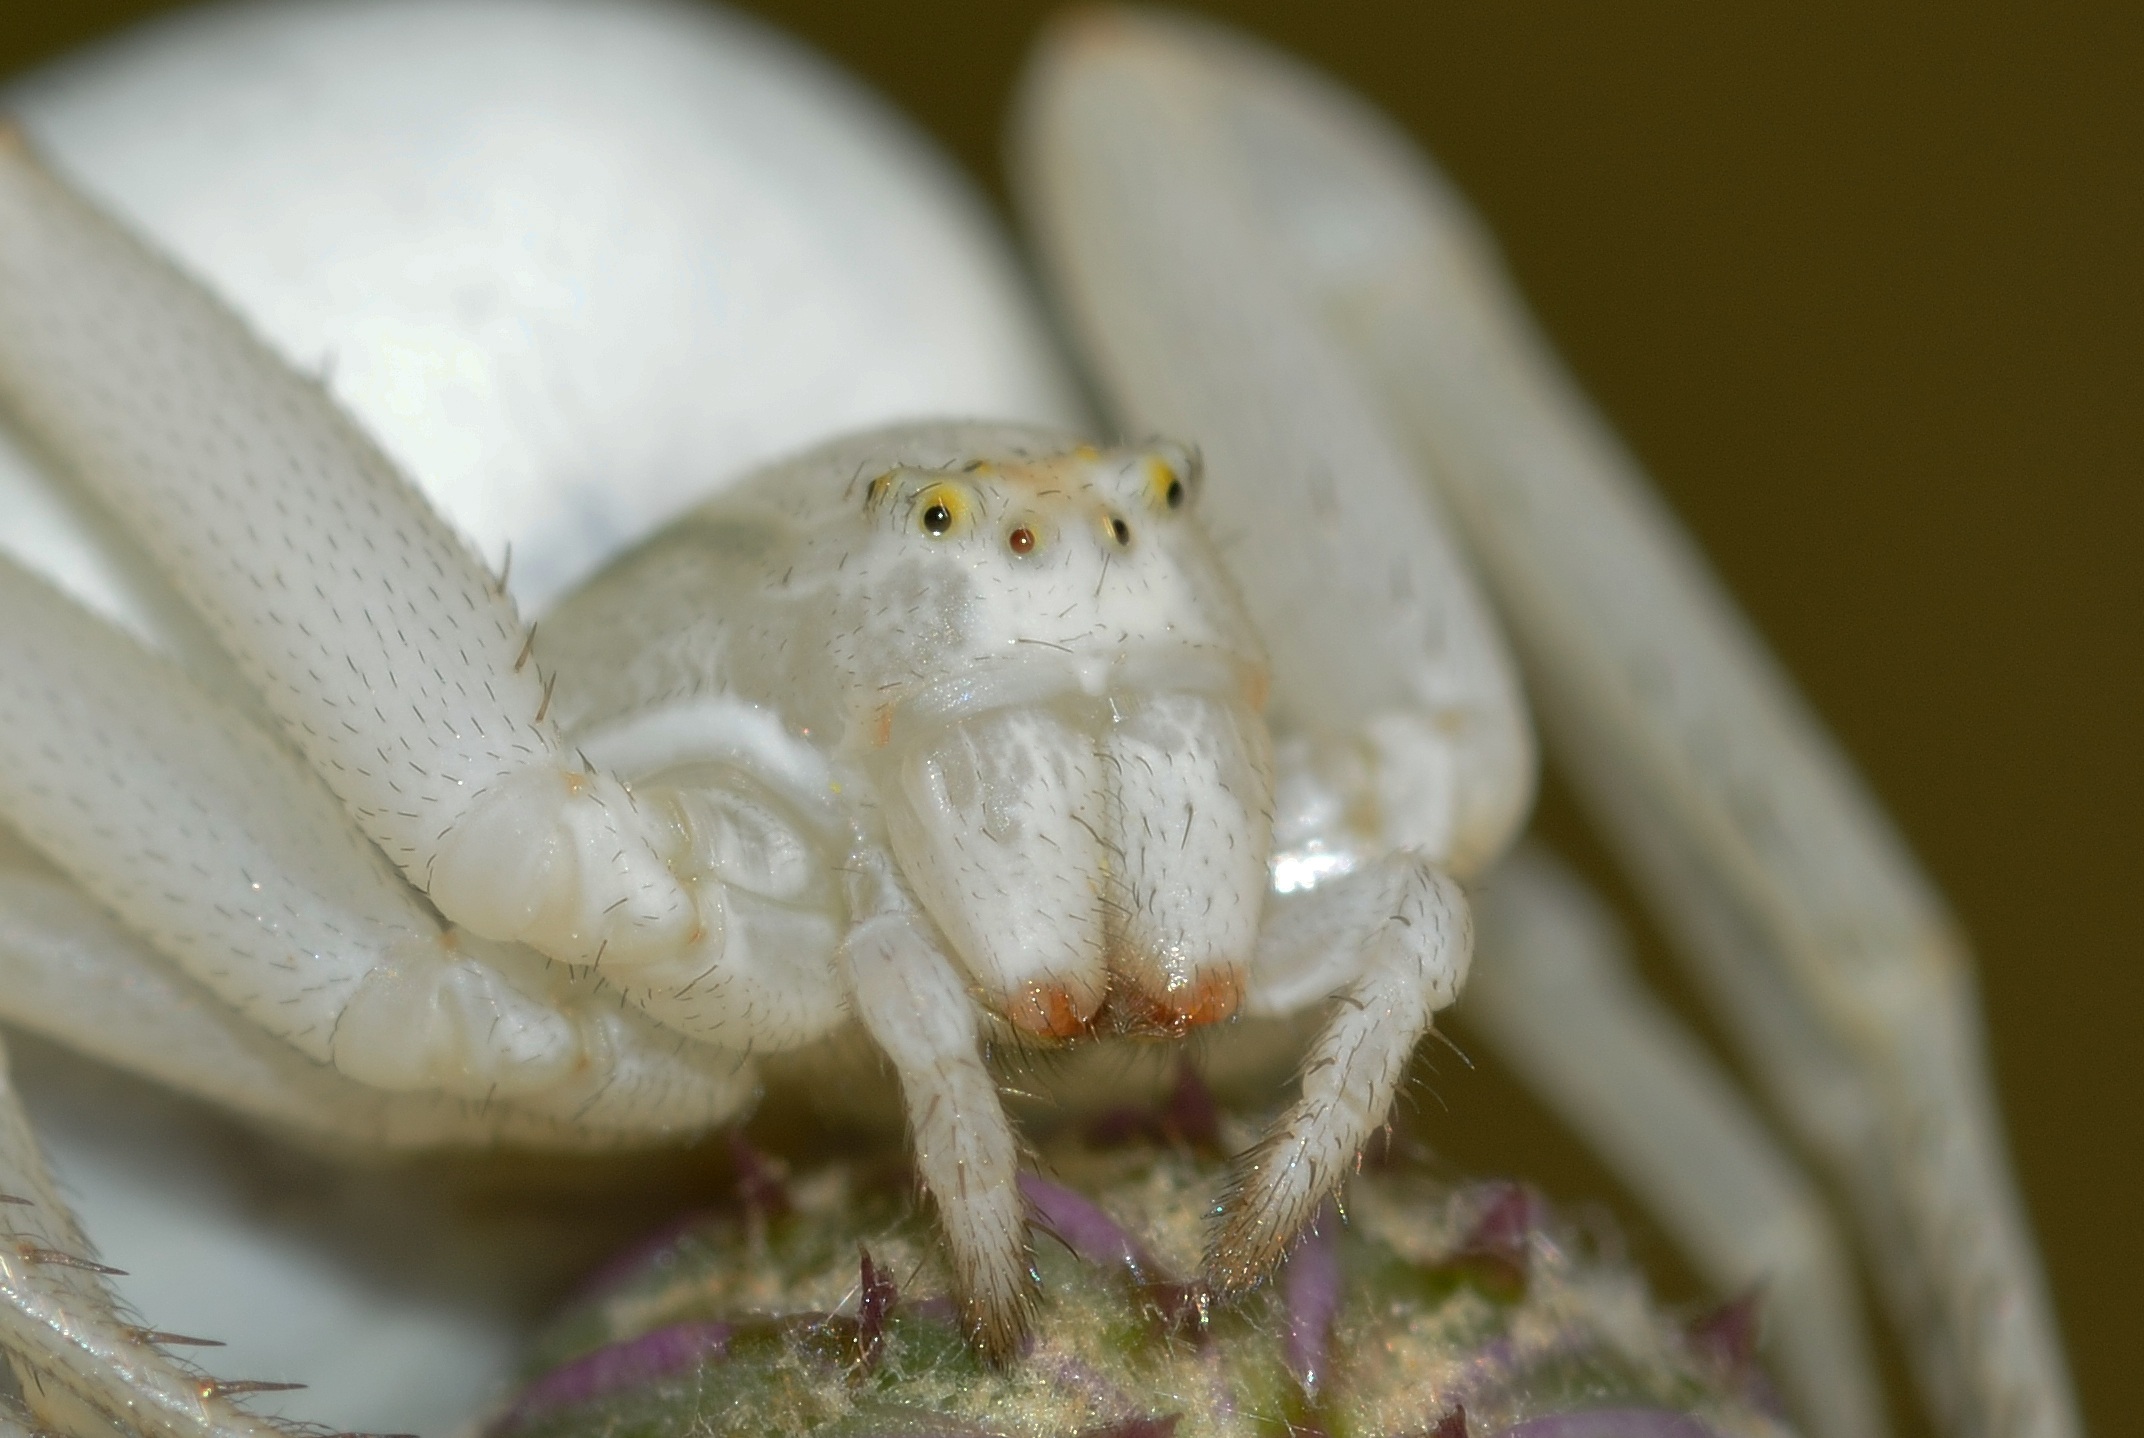
photography, insect, biology, fauna, crab, invertebrate, close up, spider, misumena, vatia, macro photography, arthropod